Blankenheim, North Rhine-Westphalia

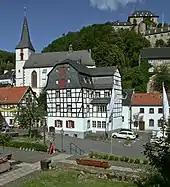
Parish church St. Mariä Himmelfahrt and Blankenheim Castle

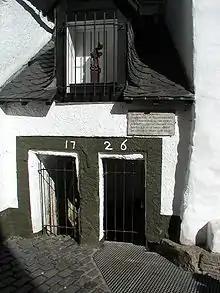
Source of the Ahr in Blankenheim

Blankenheim is located in the Eifel hills, approximately south-west of Euskirchen. The river Ahr has its source in the centre of Blankenheim, in the cellar of a half timbered house.